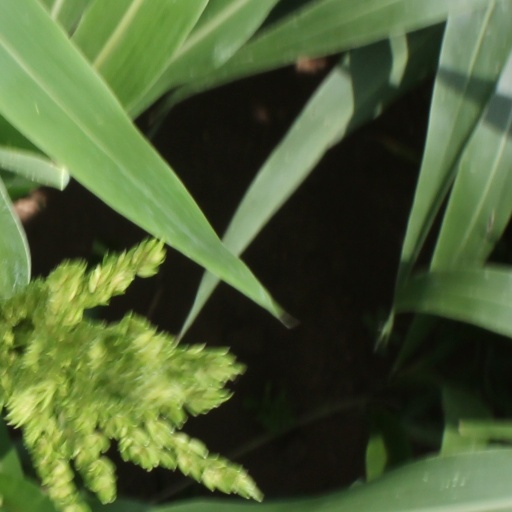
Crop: sorghum